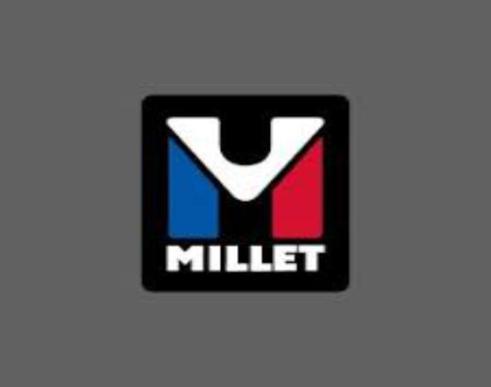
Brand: millet-2
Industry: Others